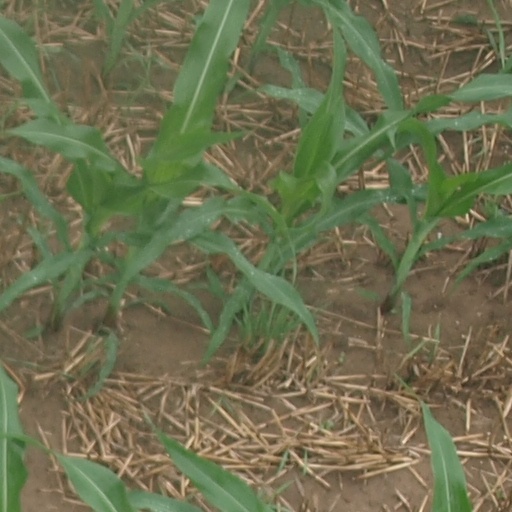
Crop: maize; corn